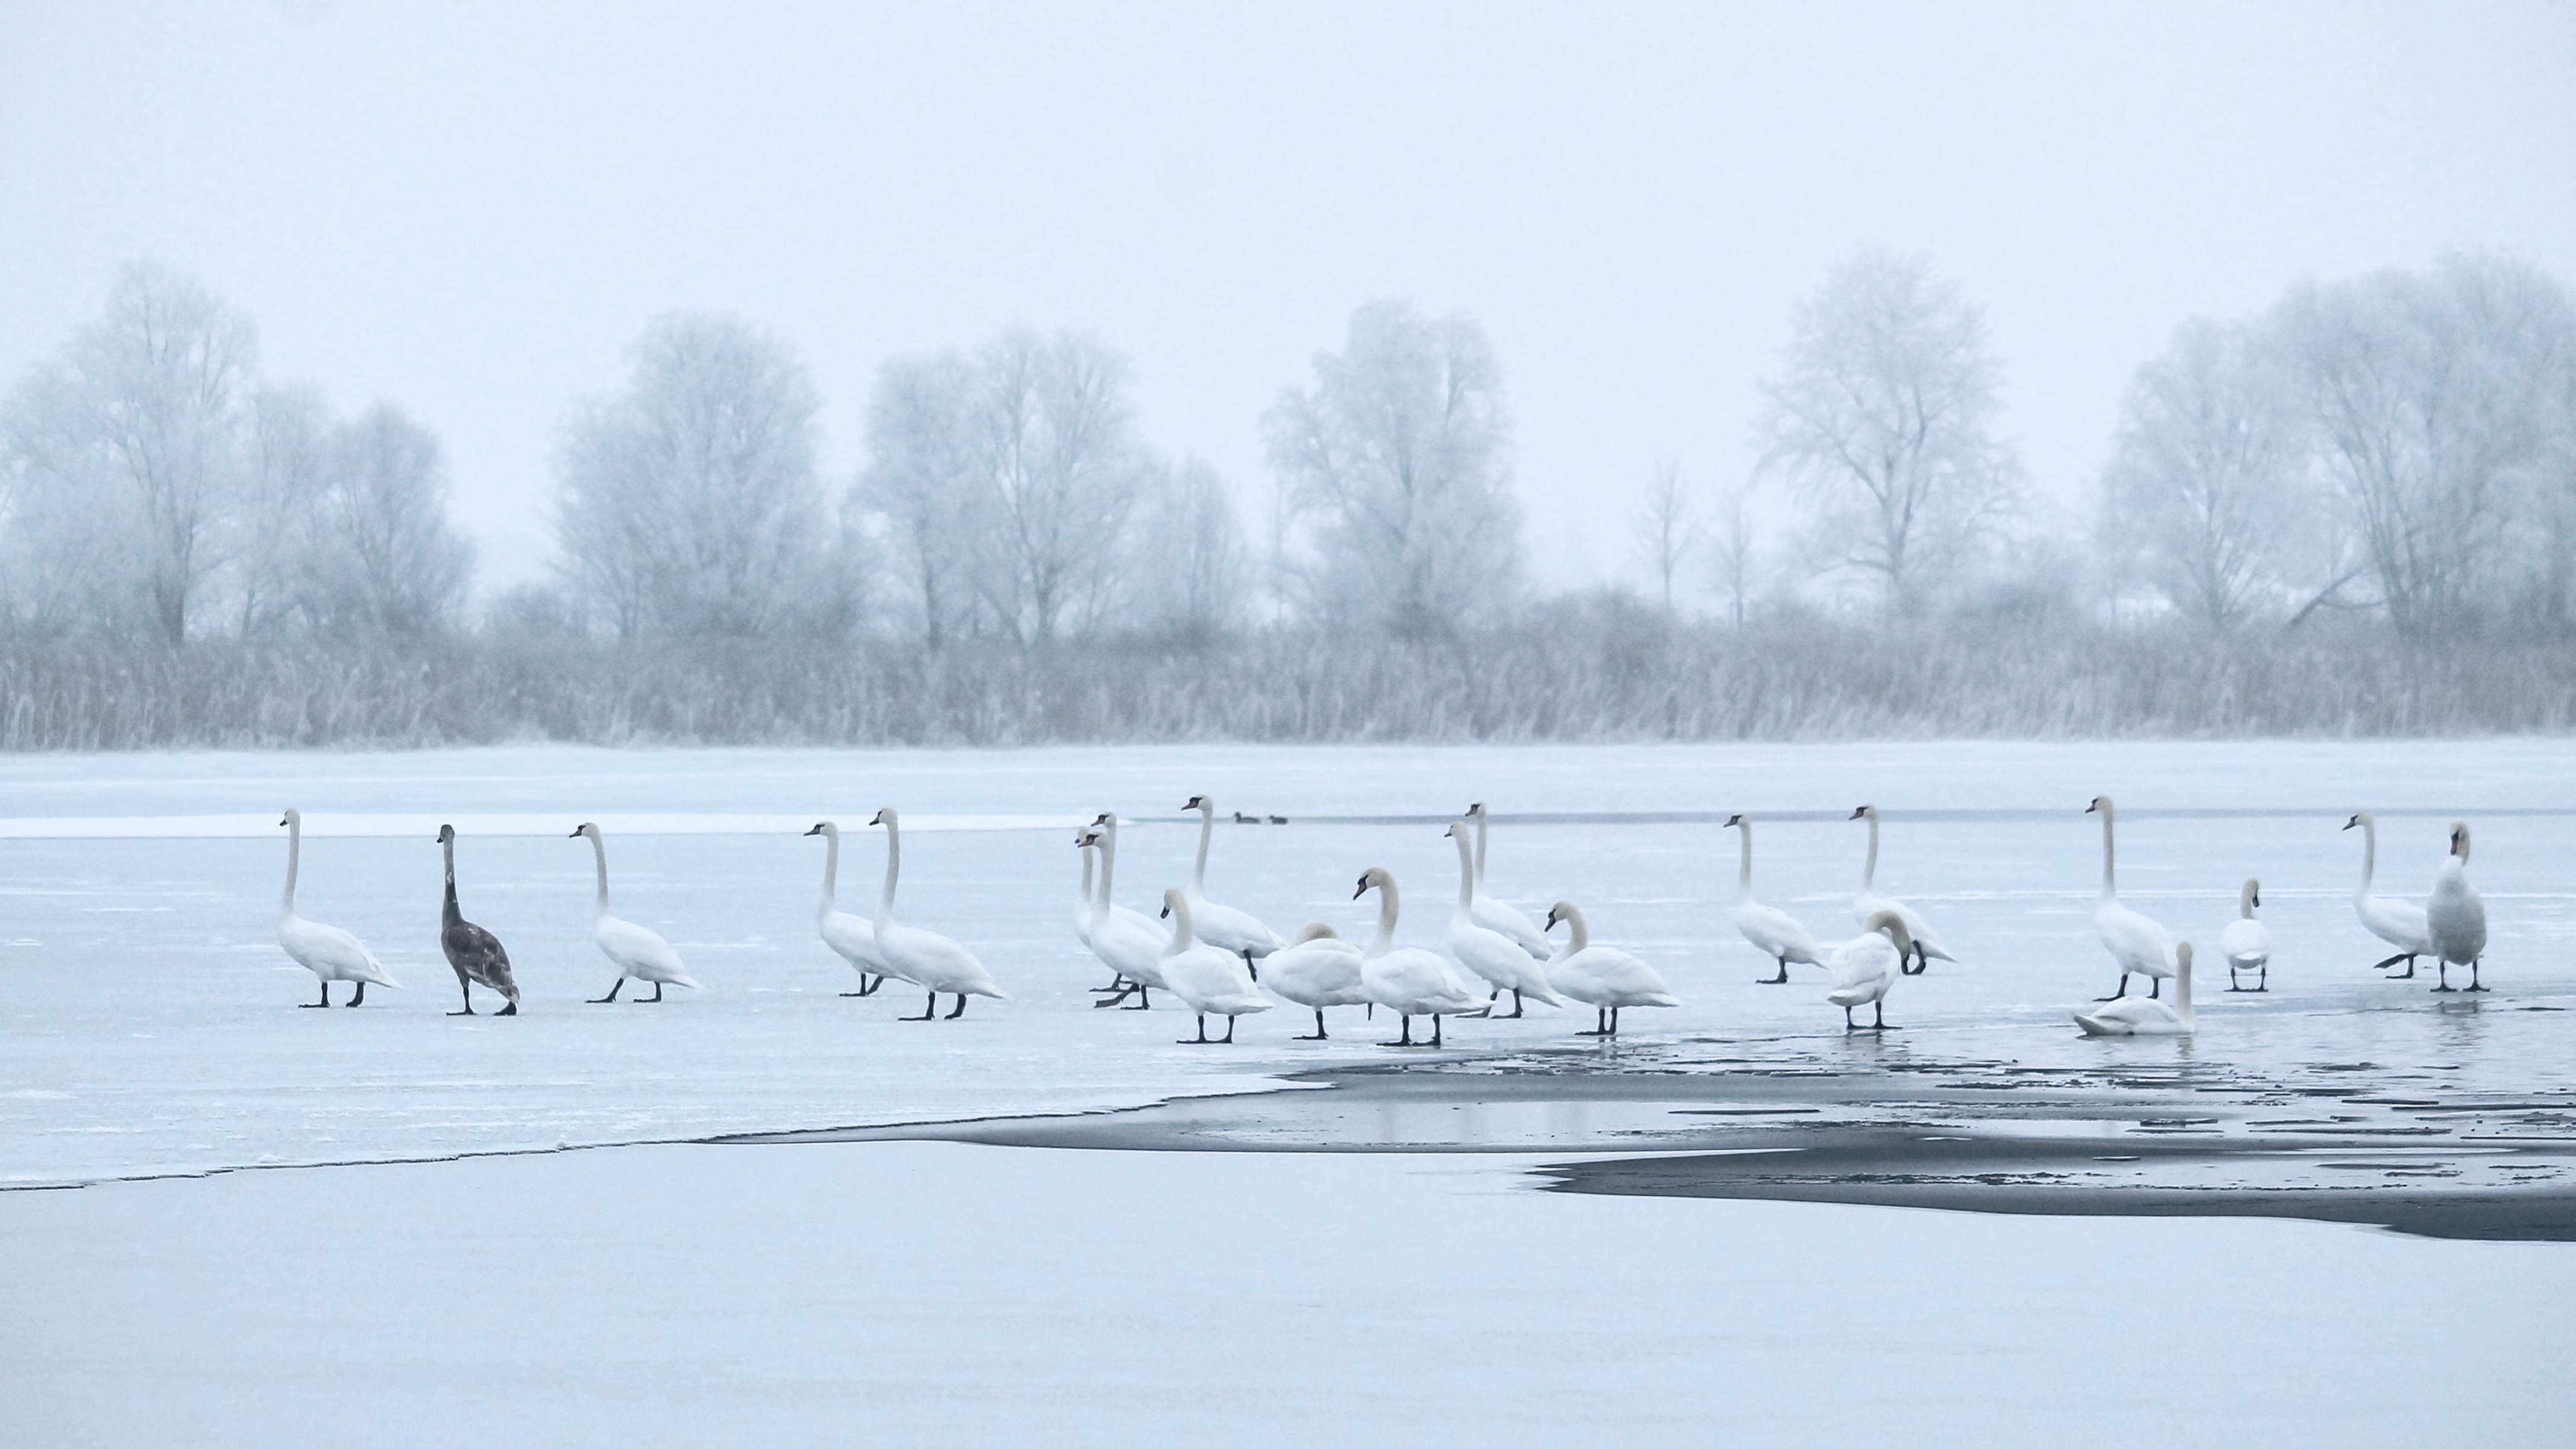
landscape, snow, cold, winter, mist, lake, frost, ice, weather, frozen, season, swans, blizzard, water bird, freezing, ice cold, prettin, atmospheric phenomenon, winter storm, elbaue